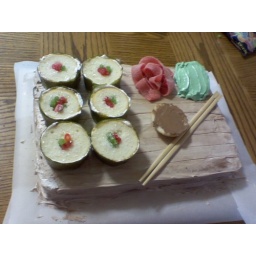
For Ben. The roll is beheaded cupcakes stuffed with sour straw candy, and wrapped in green apple fruit rollups...